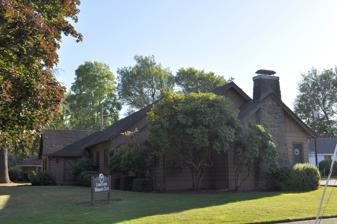
Building: Longview Women's Clubhouse
Country: United States of America
Year built: 1935
Historic women's clubhouse in Washington United States historic place Longview Women's Clubhouse U.S. National Register of Historic Places The clubhouse from Delaware Street Show map of Washington (state) Show map of the United States Location 834 21st Avenue, Longview , Washington 98632 Coordinates 46°07′55″N 122°56′52″W / 46.13194°N 122.94778°W / 46.13194; -122.94778 Built 1935 Built by Works Progress Administration Architect George MacPherson Architectural style Rustic , Carpenter Gothic MPS Civic, Cultural, and Commercial Resources of Longview Thematic Resource NRHP reference No. 85003018 Added to NRHP December 5, 1985 The Longview Women's Clubhouse is a historic building in Longview, Washington . The building was completed in 1935 and was listed on the National Register of Historic Places in 1985 as part of a Multiple Property Submission . History The Community Service Club was established in 1923, at the same time that the company town of Longview was being established. Originally the organization met in one of the dormitories built by the Long-Bell Lumber Company . The group was renamed and, in 1929, joined the National Federation of Women's Clubs . During the Great Depression , the group constructed the clubhouse from corporate, individual, and government donations. The prime lots near Lake Sacajawea were donated by Long-Bell while the wood was donated by the Weyerhaeuser Timber Company , which had by then also opened a mill in Longview. The construction labor was provided from the Works Progress Administration , which completed the building in 1935. Initially the women's club had a social welfare focus on supporting with new arrivals for Long-Bell, but it gradually became more of a social and philanthropic organization. The building was increasingly used for meetings of various non-profit organizations, blood drives, church services, and wedding receptions. The clubhouse is now owned by the City of Longview and civic and political events are held in the building. Beginning in 2022, the building has been used for summer camps. Architecture The clubhouse from 21st Avenue Local architect George MacPherson designed the clubhouse in a rustic and carpenter Gothic architectural style. The exterior has rough sawn weather boarding and projecting purlin ends. The roof has stepping gables and a rubble chimney. The interior has a trussed great meeting room with ancillary wing stepping down to the rear with a kitchen. See also Wikimedia Commons has media related to Longview Women's Clubhouse . List of women's clubs National Register of Historic Places listings in Cowlitz County, Washington References